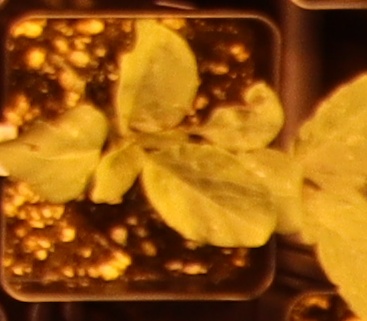
Label: Redroot Pigweed